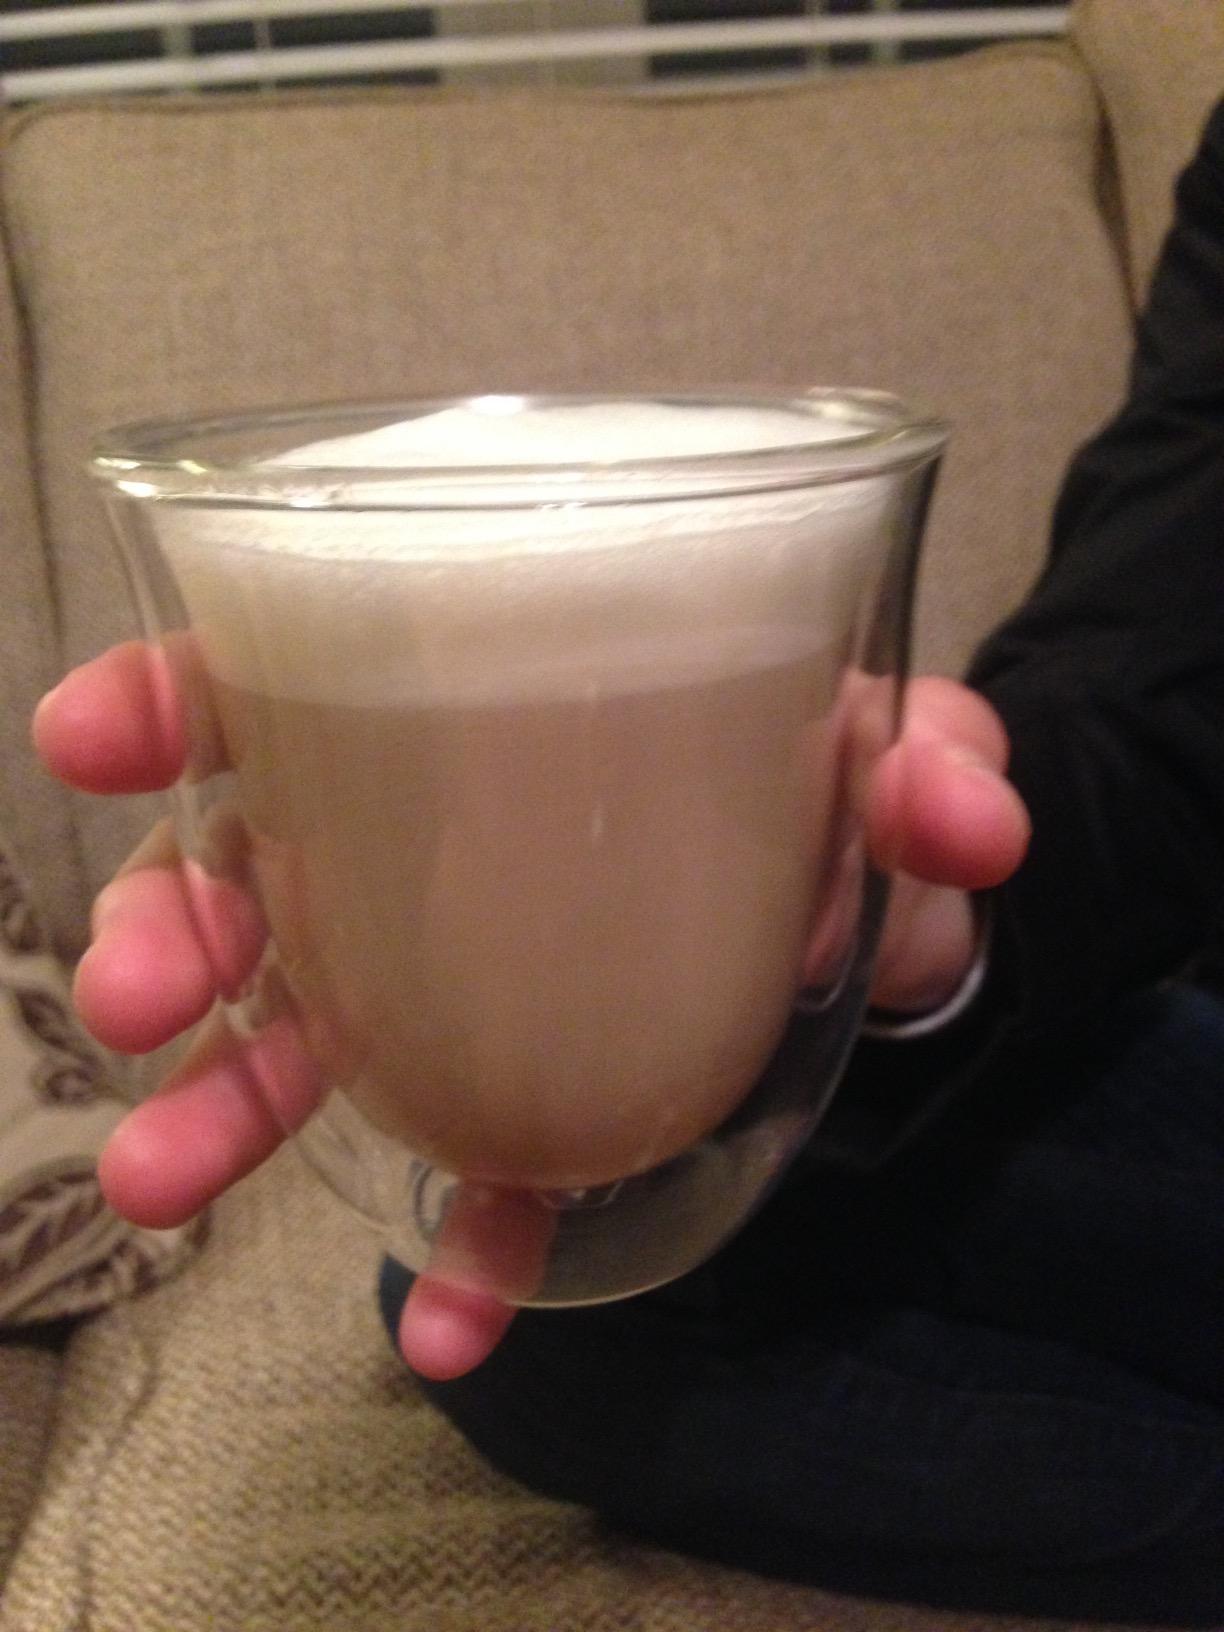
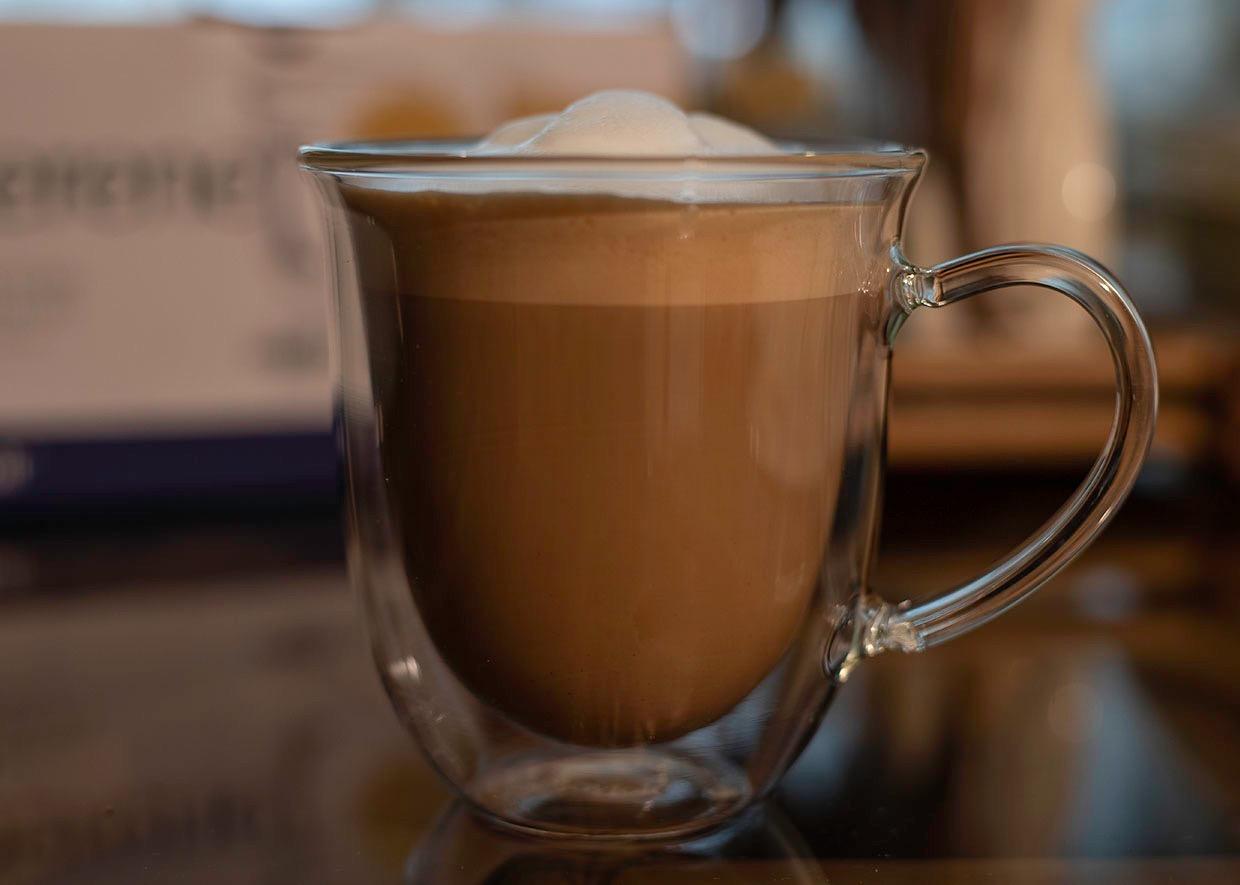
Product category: items_mug
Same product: no